Elgin, Illinois, Centennial half dollar

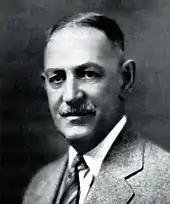
L.W. Hoffecker

Once the authorizing legislation was enacted, Hoffecker and Rovelstad came to a new agreement. Hoffecker would advance the money for the new coins and pay for the die making and shipping costs, which were the committee's responsibility under the legislation. The coins would be sold at $1.50 each; Hoffecker would take 35 cents per coin as commission. The coins were to remain on sale through Hoffecker until January 1, 1937, or until they were sold out, whichever came first. The agreement provided that Hoffecker "use every ethical means known to him to push the sale of these coins". Coin dealer B. Max Mehl, in his 1937 pamphlet on commemorative coins, stated that he considered the price of $1.50 too high when there was an issue of 25,000 struck.